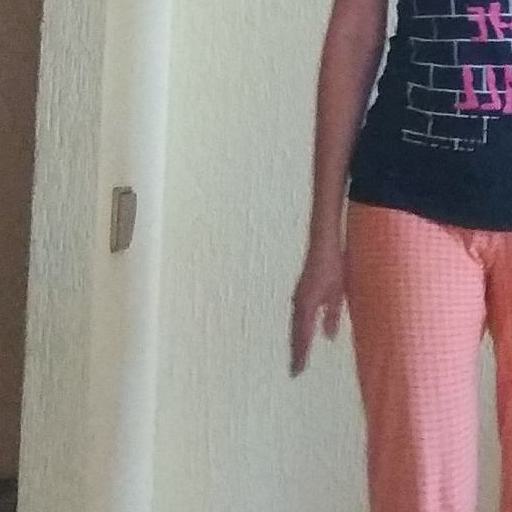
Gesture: no_gesture